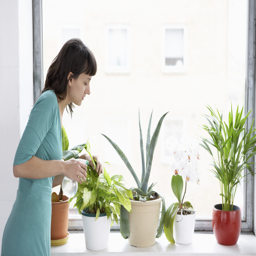
the 411 on indoor plants